María Luisa Reid

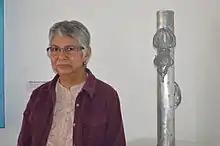
Reid with one of her pieces at the Salón de la Plástica Mexicana

María Luisa Reid (full name María Luis Reid Rodríguez; born November 18, 1943) is a Mexican artist from Zacatepec in the state of Morelos. She is a member of the Salón de la Plástica Mexicana.